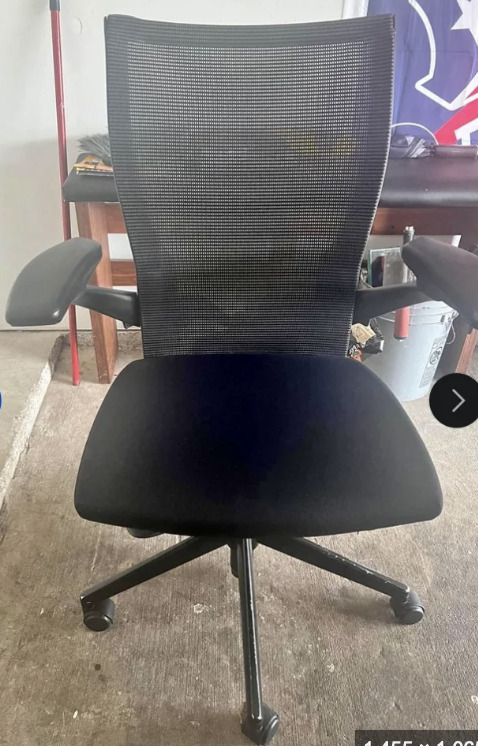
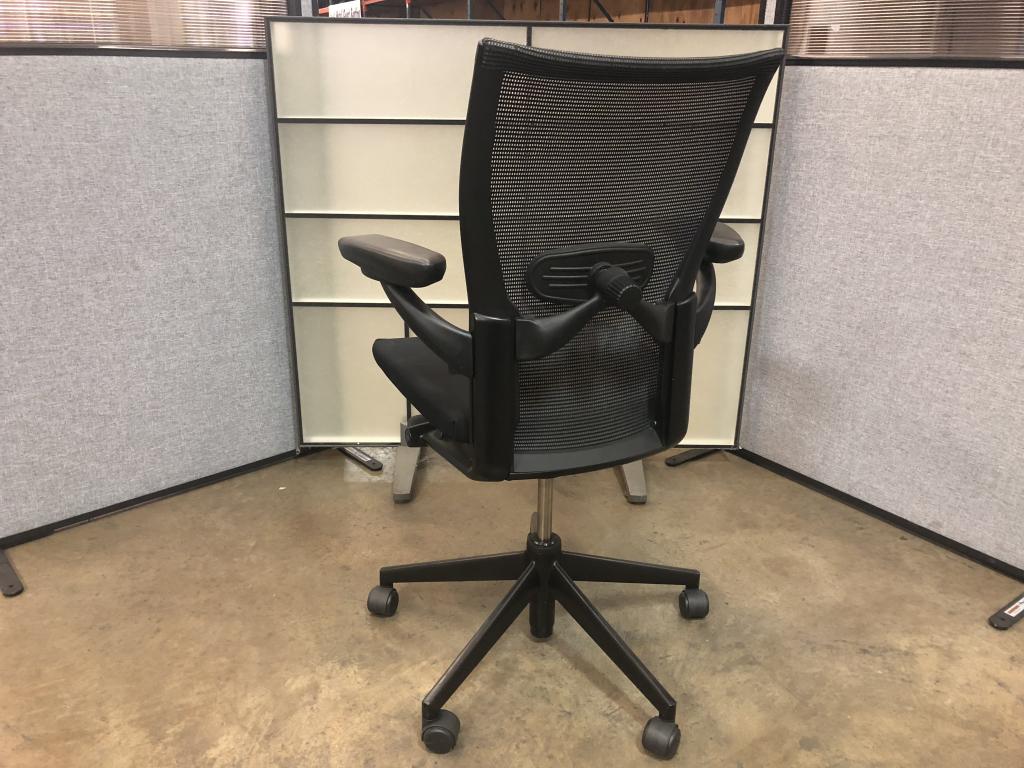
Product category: items_chair
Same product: yes